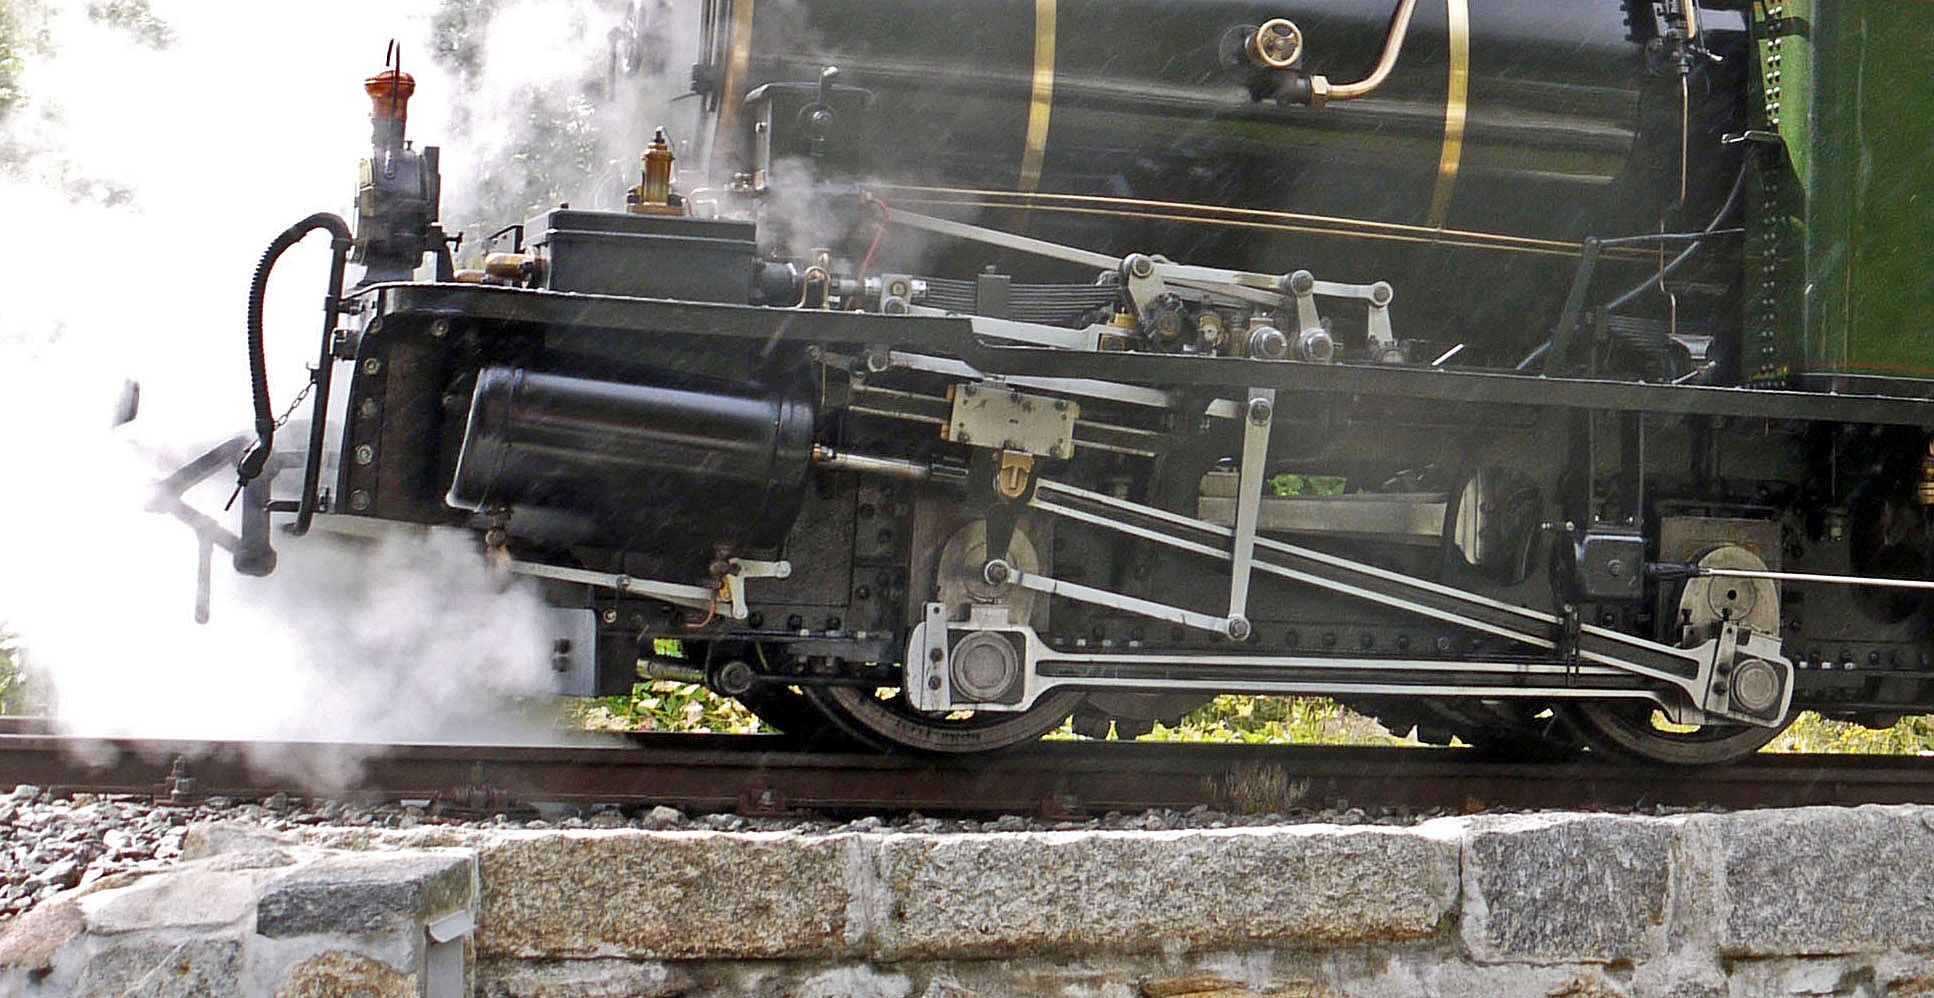
technology, track, railway, wheel, steam, train, asphalt, transport, vehicle, drive, nostalgia, reach, locomotive, gears, engine, switzerland, oldtimer, steam engine, cylinder, boiler, rail transport, back light, valais, steam locomotive, rack railway, chassis, narrow gauge railway, operational, weisshorn, steam railway furka bergstrecke, meter track, abt system, adhesion operation, drive rod, dome rod, external cylinder, composite triebwerk, steam boilers, dfb, gradient beginning, blowing axis, linkage, pivot, summer operation, station gletsch, before beginning the rack, cylinder steam, land vehicle, rolling stock, automotive engine part, railroad car